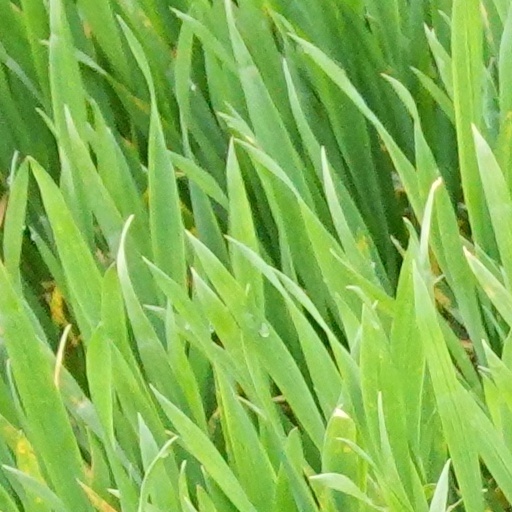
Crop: wheat